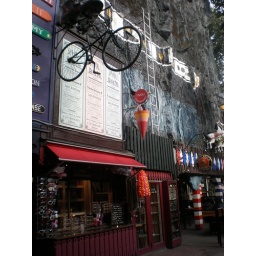
looking up was the best thing a person could do in tivoli. nice bike sign!